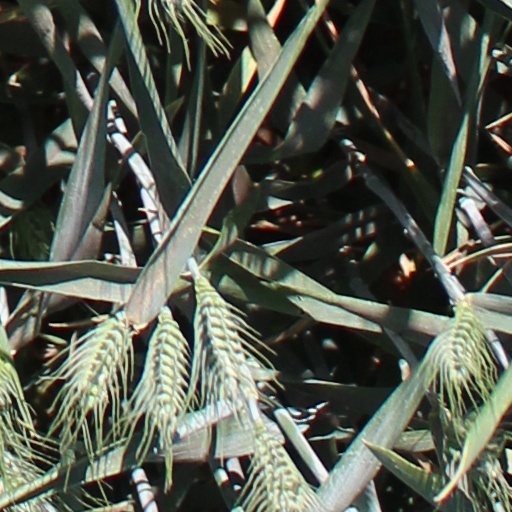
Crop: wheat